Treaty of Madrid (5 October 1750)

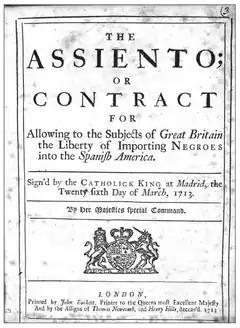
Cover of the English translation of the "Asiento" contract, 1713.

The heavy taxes imposed on all goods officially imported into Spanish America created a large and profitable black market for smugglers, many of whom were British. The "Asiento" itself was marginally profitable and has been described as a "commercial illusion"; between 1717 and 1733, only eight ships were sent from Britain to the Americas. The real benefit was that its ships were allowed to import goods customs-free.